Global catastrophic risk

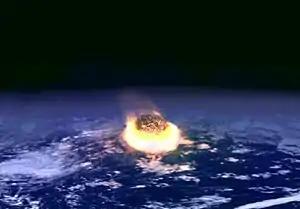
Artist's impression of a major asteroid impact. An asteroid caused the extinction of the non-avian dinosaurs.

A global catastrophic risk or a doomsday scenario is a hypothetical event that could damage human well-being on a global scale, endangering or even destroying modern civilization. Existential risk is a related term limited to events that could cause full-blown human extinction or permanently and drastically curtail humanity's existence or potential.